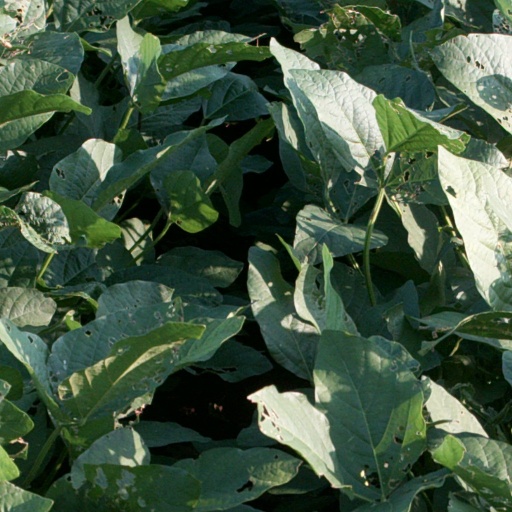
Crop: soybean